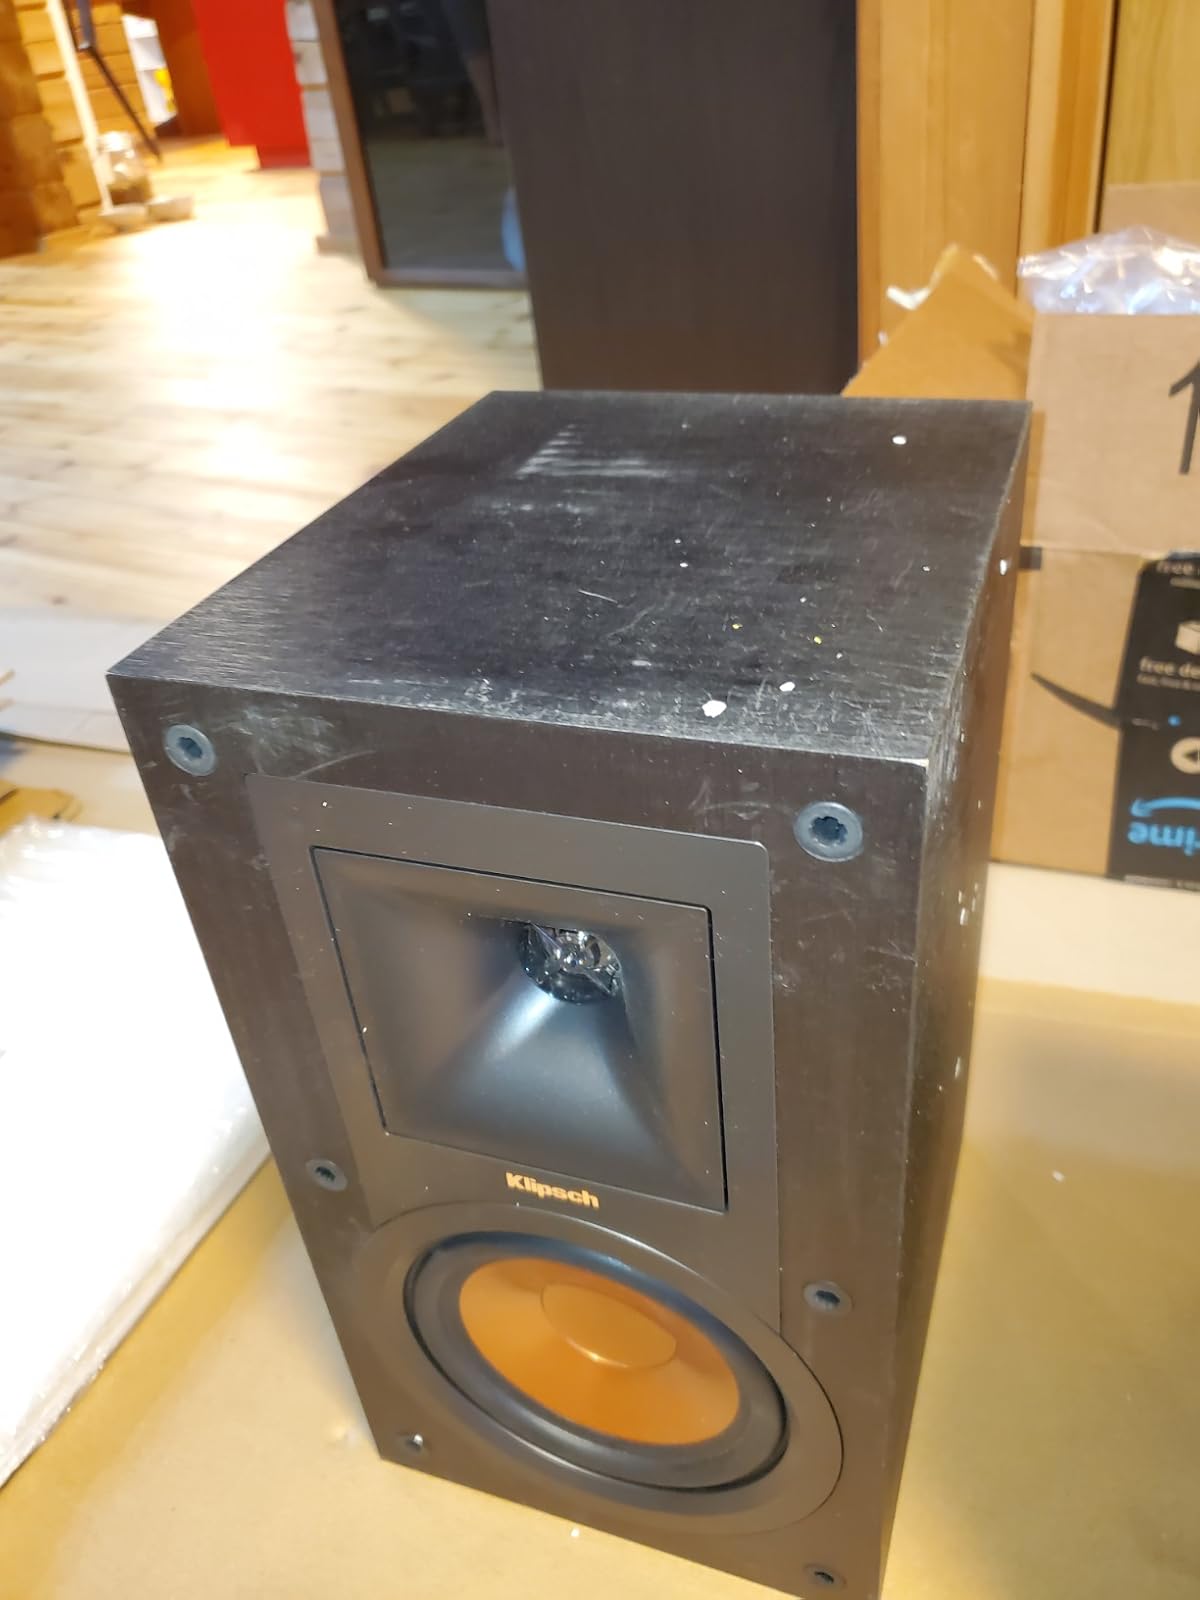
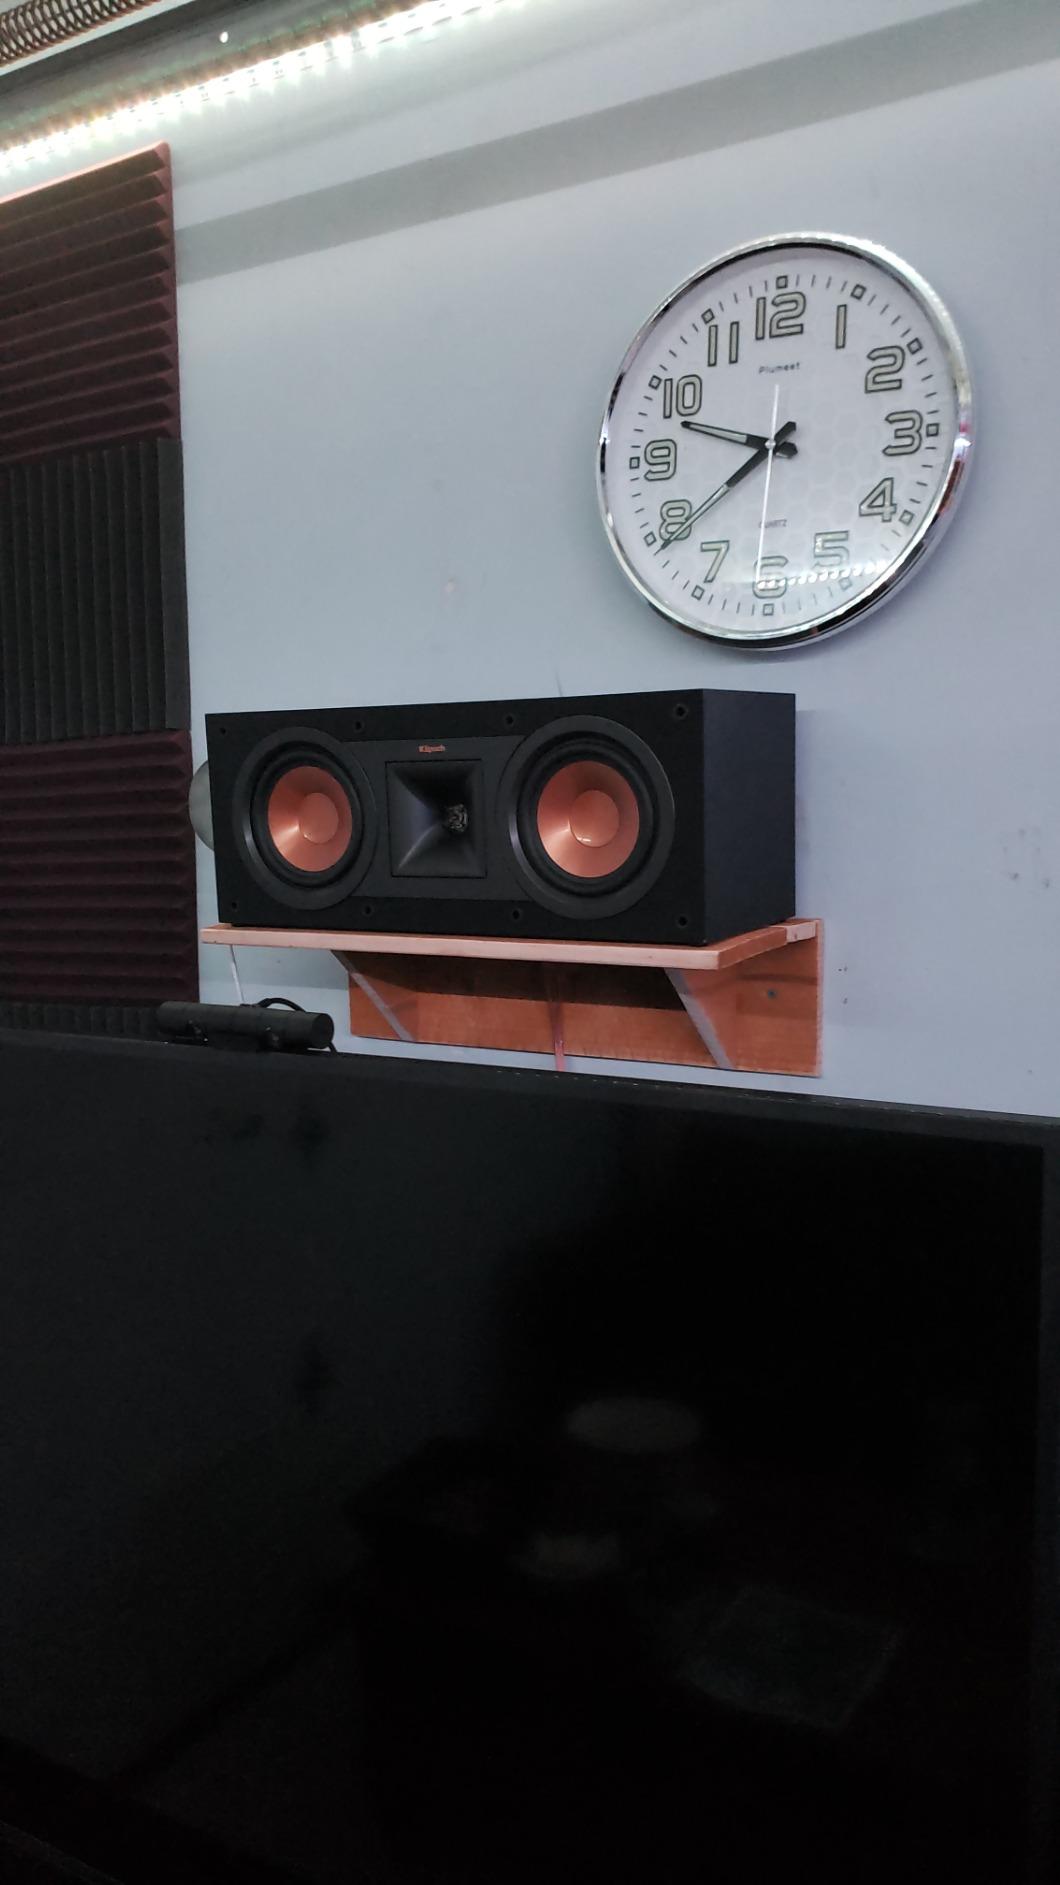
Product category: speaker
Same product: no